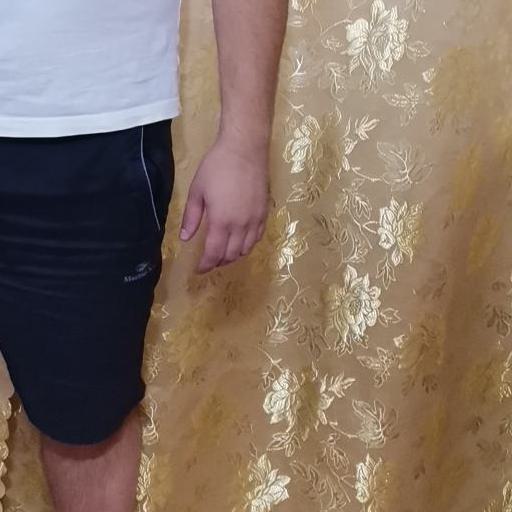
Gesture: no_gesture